Cornelius Jeremiah Vanderbilt

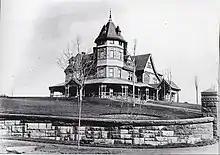
Corneel's mansion, which he was never able to live in, located in West Hartford.

Upon his father's death in 1877, his elder brother William inherited the vast majority of the Vanderbilt estate and holdings (around $100,000,000), becoming the wealthiest man in the United States. According to his father's will, Corneel was only to inherit the income from $200,000 in U.S. Bonds held in trust (receiving 5% interest), which was distributed by trustees who were cautioned to oversee his behavior. Additionally, should Corneel try to advance funds from the Trust, he would lose it altogether.